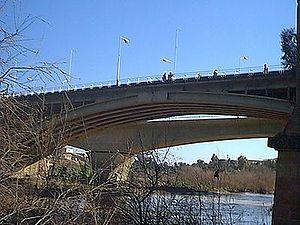
Le Chelif, est le plus important fleuve d'Algérie. Long de 733 km, au nord-ouest de l'Algérie, il prend sa source dans l'Atlas saharien et a son embouchure dans la Mer Méditerranée, près de Mostaganem.
Chlef, anciennement Castellum Tingitanum à l'époque romaine, puis El Esnam et rebaptisée Orléansville à l'époque française, est une commune algérienne située dans le nord de l'Algérie, dans la wilaya de Chlef dont elle est le chef-lieu, Chlef est à mi-chemin entre Alger, la capitale, et Oran, deuxième ville d'Algérie.